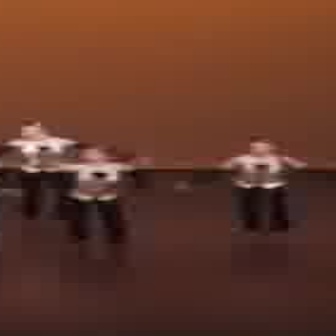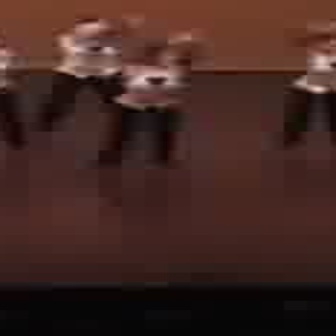
  Please identify the target specified by the bounding box [34,139,143,248] in the first image and locate it in the second image. Return the coordinates in [x_min,y_min,x_max,y_max] format.
Answer: [53,25,197,169]